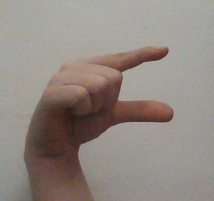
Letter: dal